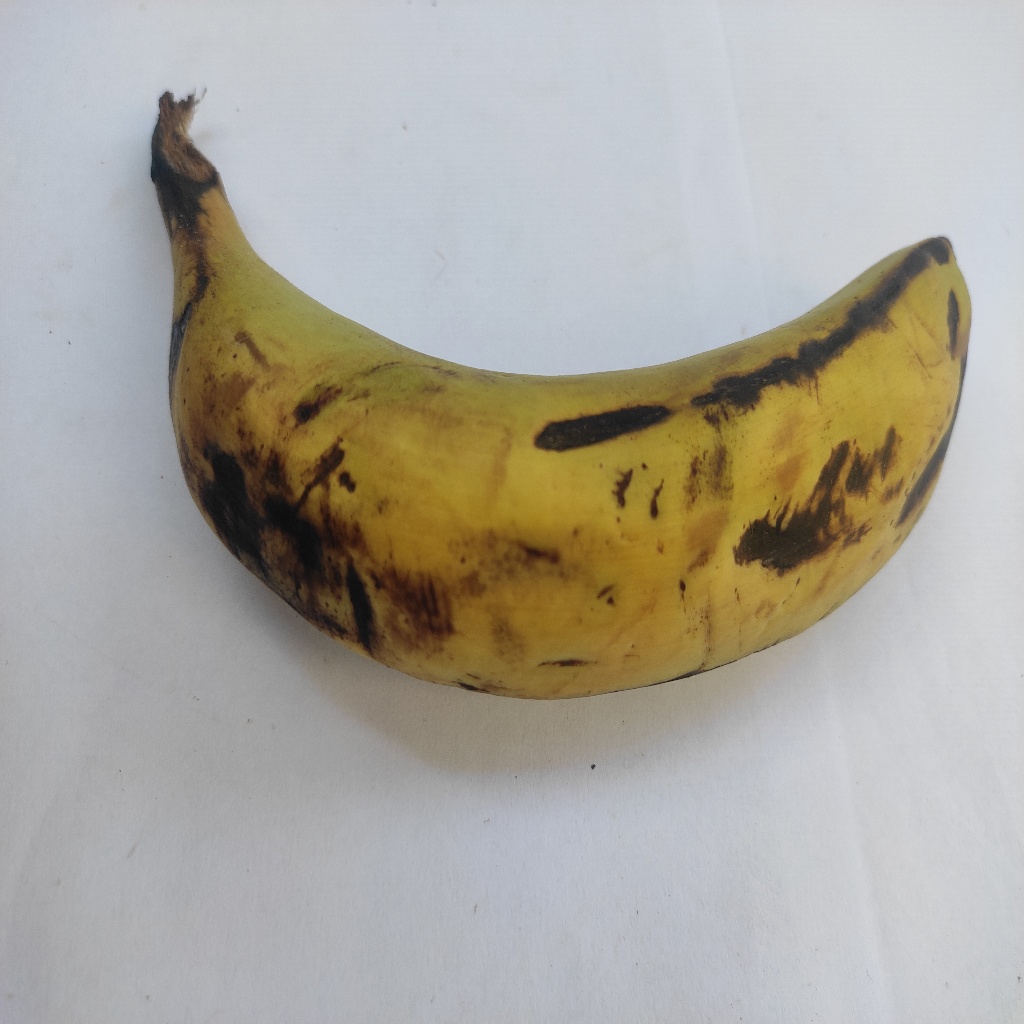
Crop: banana
Quality class: Class_A